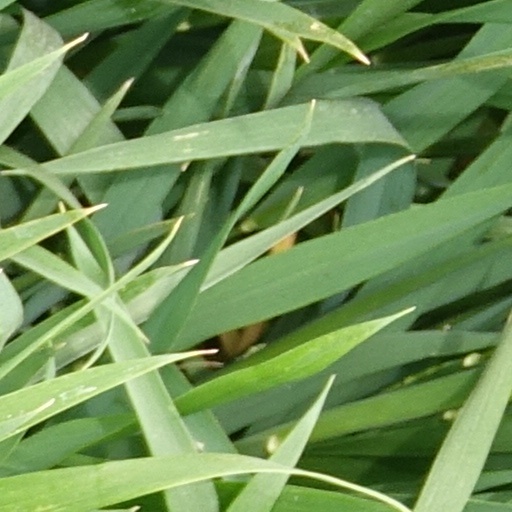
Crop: wheat